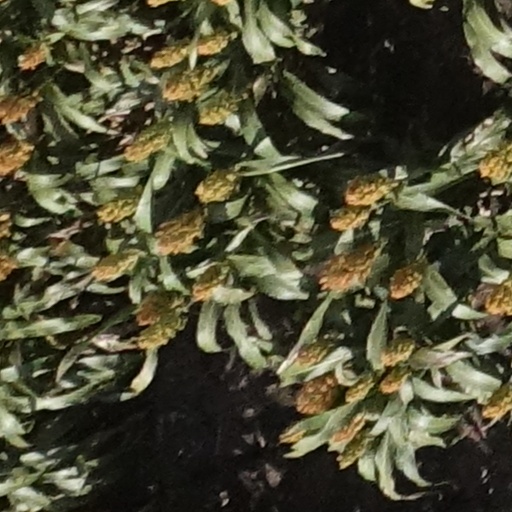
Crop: sorghum